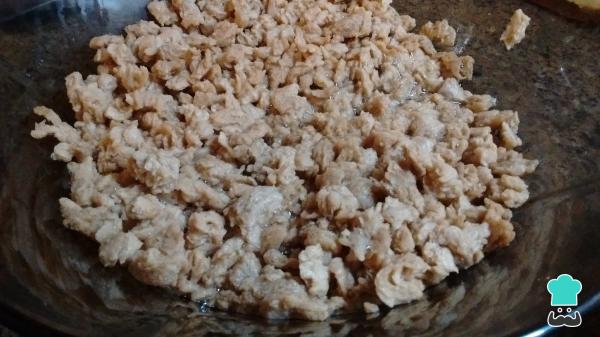
¿Te preguntas cómo hidratar soja texturizada para empanadas? Pues bien, para empezar con la receta de las empanadas de soja texturizada, primero hidrata la soja con suficiente agua caliente para taparla, también añade la salsa de soja y la salsa inglesa, estas aportarán sabor y color.